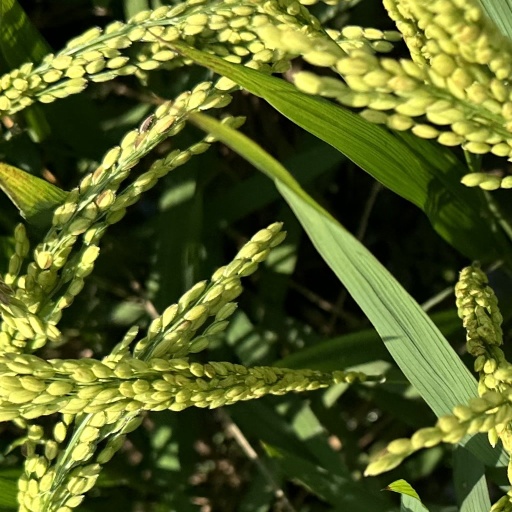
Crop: rice